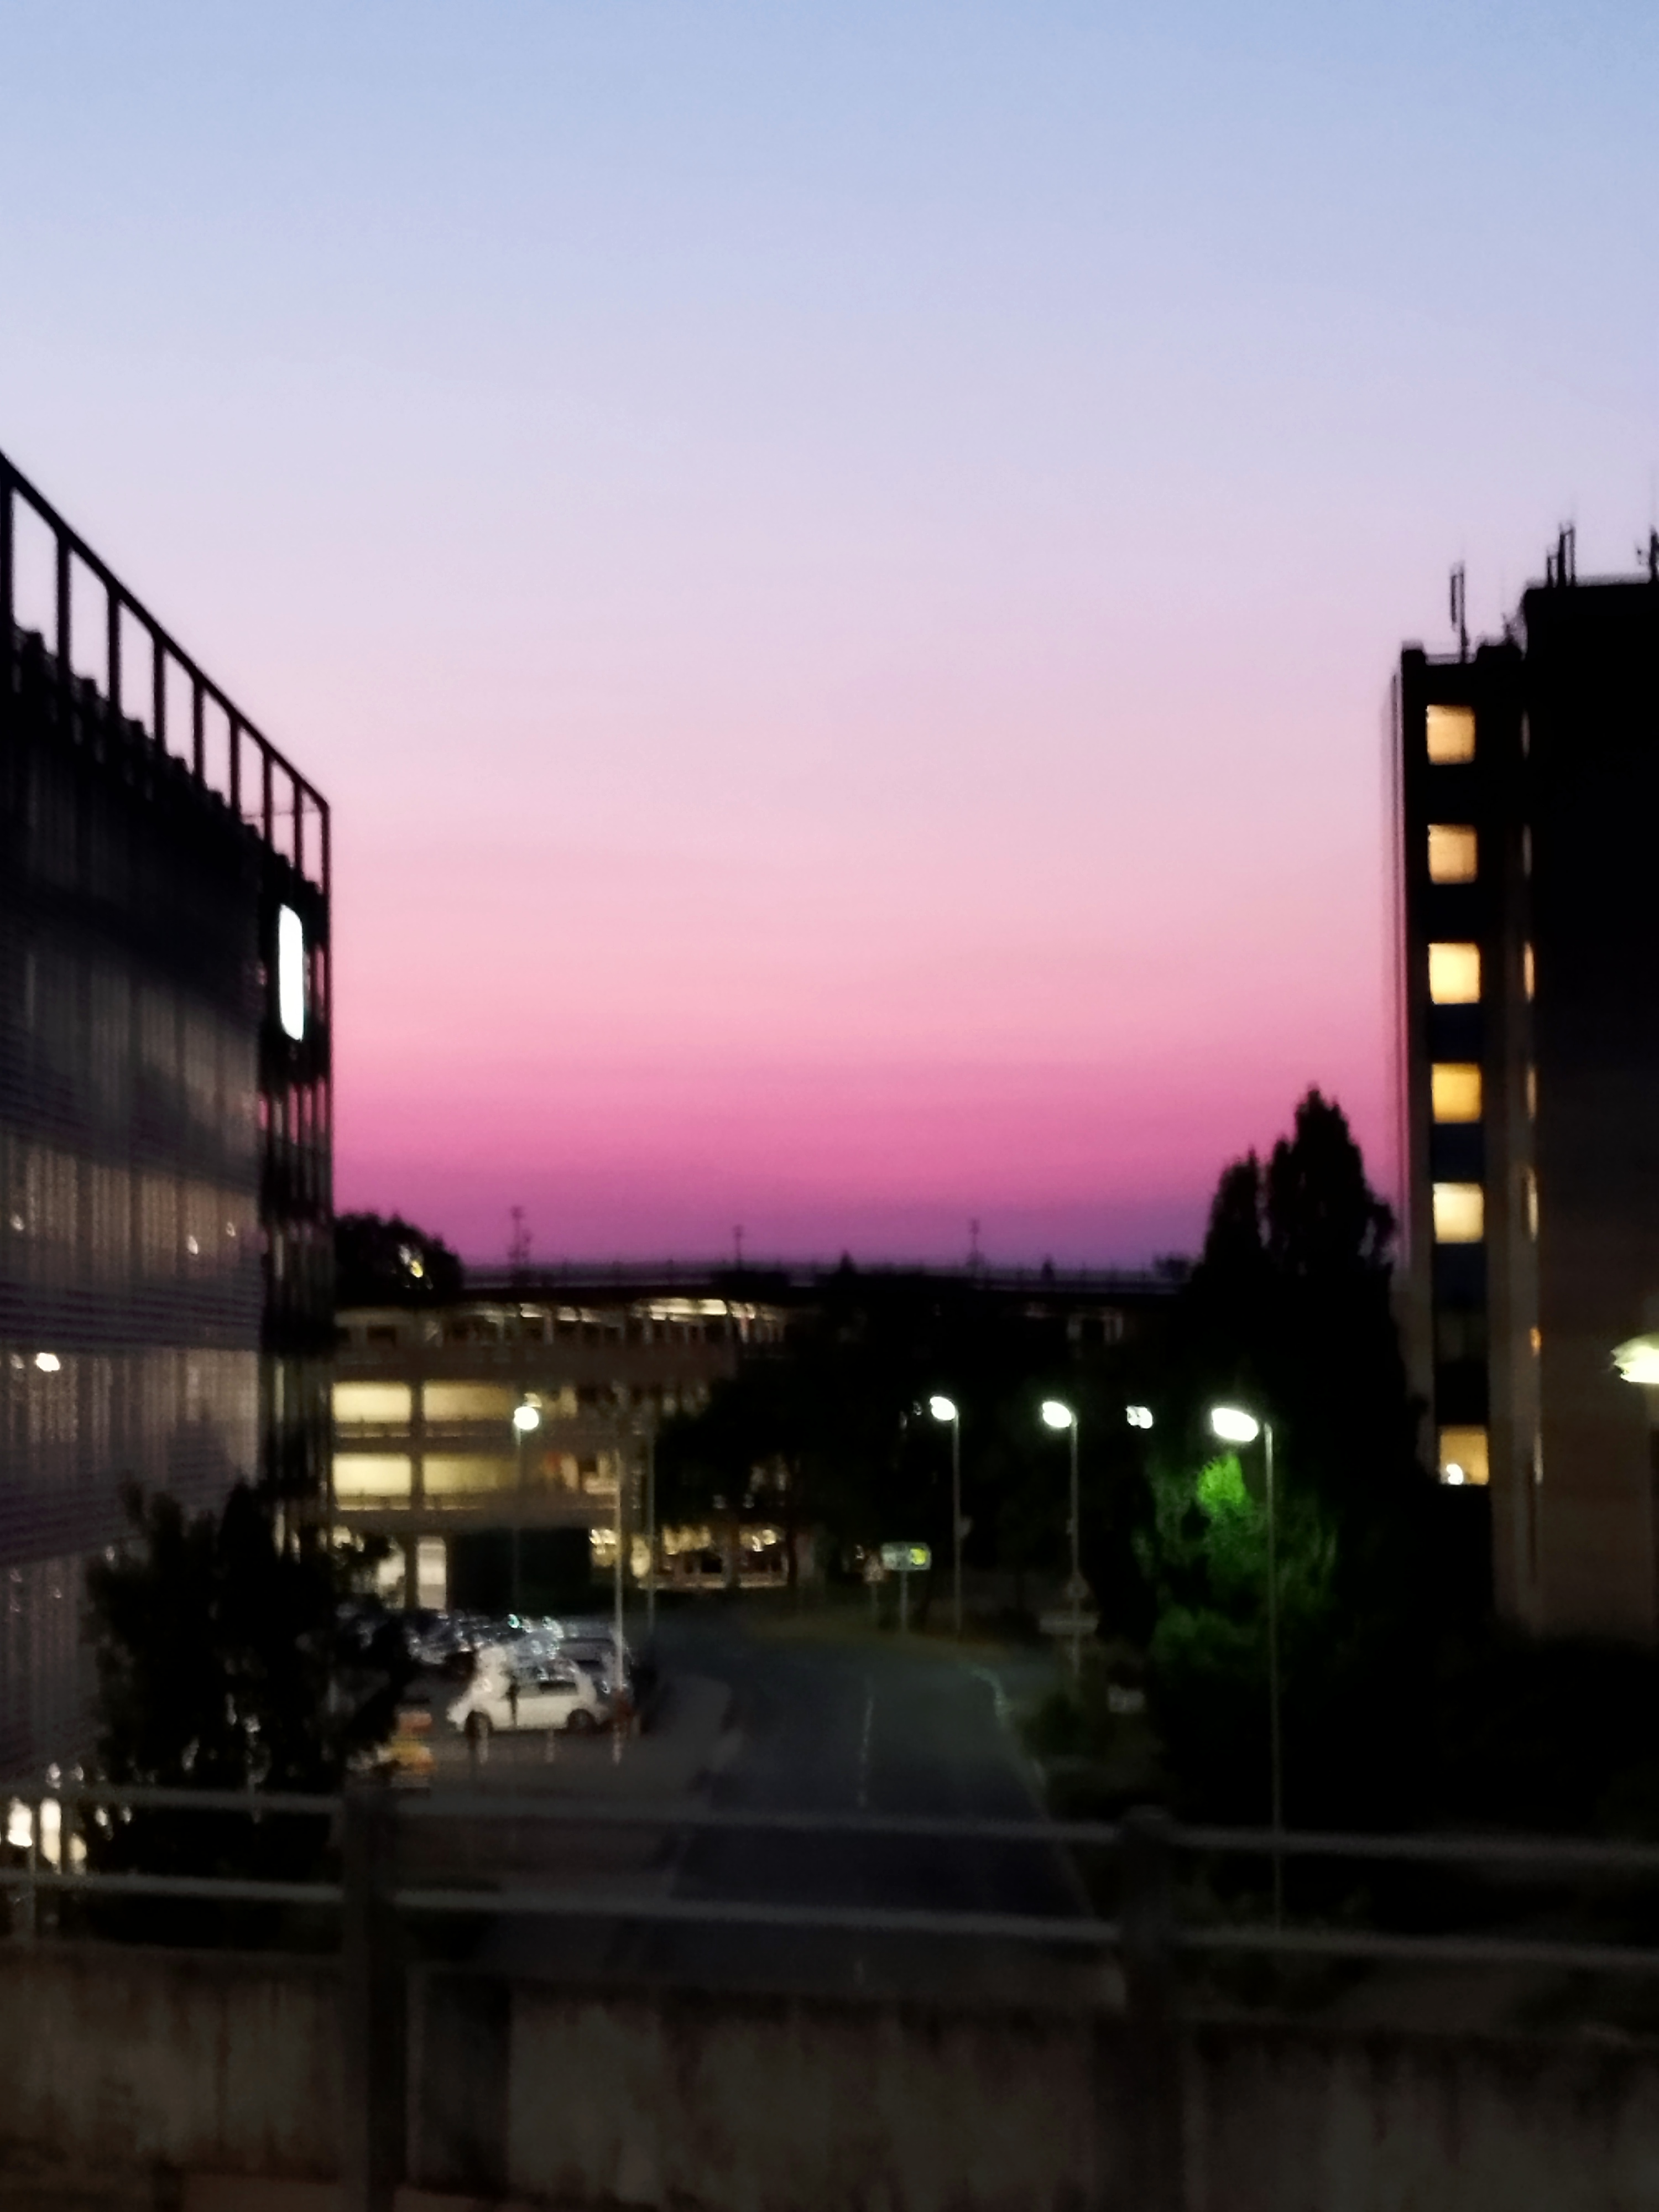
sunset, sky, plant, building, tower block, dusk, urban design, afterglow, tree, real estate, horizon, condominium, Tints and shades, metropolitan area, city, metropolis, cityscape, mixed use, sunrise, facade, downtown, road, evening, landscape, window, apartment, headquarters, commercial building, skyline, magenta, roof, night, corporate headquarters, street, suburb, dawn